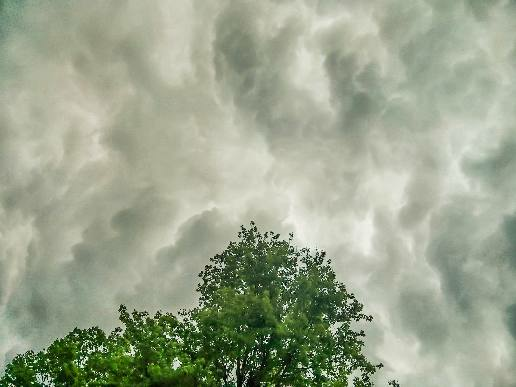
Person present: No